List of examples of convergent evolution

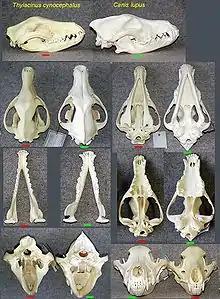
The skulls of the thylacine (left) and the grey wolf, "Canis lupus", are similar, although the species are only very distantly related (different infraclasses). The skull shape of the red fox, "Vulpes vulpes", is even closer to that of the thylacine.

Convergent evolution—the repeated evolution of similar traits in multiple lineages which all ancestrally lack the trait—is rife in nature, as illustrated by the examples below. The ultimate cause of convergence is usually a similar evolutionary biome, as similar environments will select for similar traits in any species occupying the same ecological niche, even if those species are only distantly related. In the case of cryptic species, it can create species which are only distinguishable by analysing their genetics. Distantly related organisms often develop analogous structures by adapting to similar environments.